Answer in natural language. Considering the relative positions, is Window above or below framed mountain landscape photo? Choose between the following options: below or above
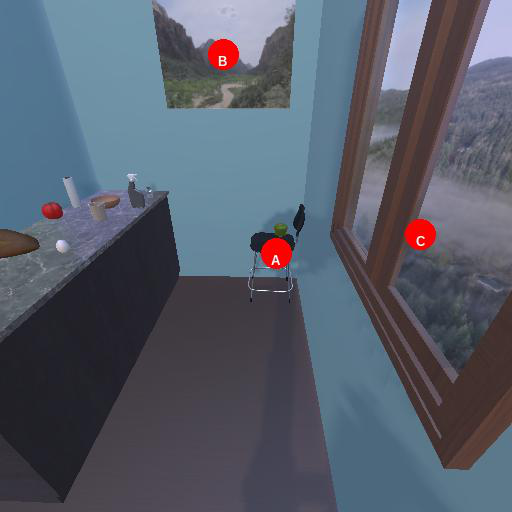
<answer>below</answer>